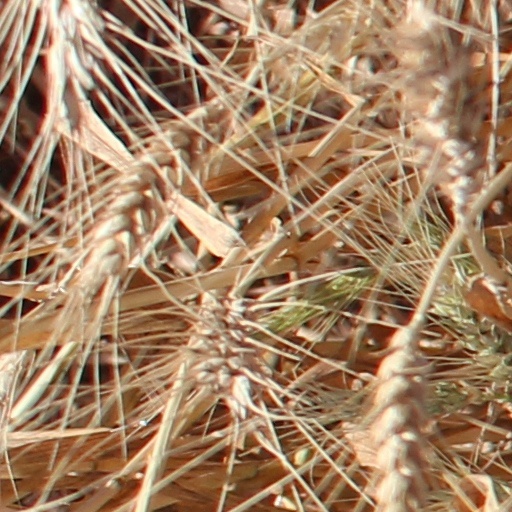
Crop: wheat